3 Avengers

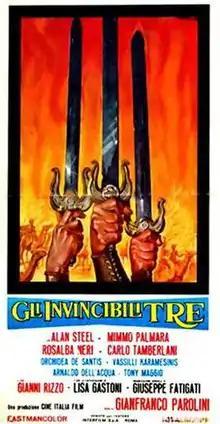

3 Avengers (also spelled as "The 3 Avengers" and "The Three Avengers") is a 1964 Italian peplum film written and directed by Gianfranco Parolini and starring Alan Steel.